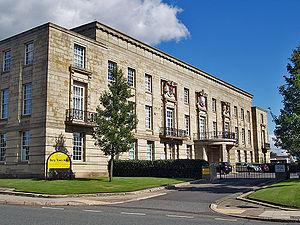
Gary Neville, né le 18 février 1975 à Bury, est un footballeur international anglais évoluant au poste d'arrière droit reconverti entraîneur.
Bury [ˈbəˈri] [ˈbuˈri] est une ville britannique située traditionnellement dans le Lancashire, mais qui fait partie depuis 1974 du nouveau comté urbain du Grand Manchester. Sa population est estimée en 2011 à 60 718 habitants.